Socialist Party (France)

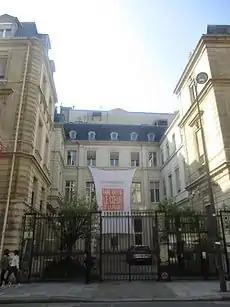
Rue de Solférino, a party seat in Paris which was sold to Apsys in December 2017 for 45.55 million euros

The Socialist Party decided to hold a presidential primary in 2017, against the backdrop of the unprecedented unpopularity of incumbent François Hollande, with a 4 percent approval rating, who announced on 1 December 2016 that he would not seek re-election, making him the first president of the Fifth Republic not to seek a second term. It was also set against the fragmentation of the left between three major candidates, with polls indicating that the party's candidate would come in fifth, behind the National Front's Marine Le Pen, François Fillon of the centre-right Republicans, Emmanuel Macron, former economy minister under Hollande who founded his centrist political movement, "En Marche!", and left-wing ex-Socialist Jean-Luc Mélenchon under the banner of La France insoumise. The primary was won by Socialist rebel Benoît Hamon, who defeated ex-Prime Minister Manuel Valls in the second round of the primary on 29 January 2017. Hamon finished fifth in the subsequent Presidential election, with 6.36% of the vote. In the 2017 legislative election that followed the election of President Emmanuel Macron, the Socialist party dropped from 280 to 30 seats in the National Assembly, leaving it in 4th place in terms of seats, and with 7.44% of the 1st round vote. The Parliamentary left group that it dominated (with 30 out of 45 seats after the election, down from 280 out of 331 seats before) finished as the 3rd largest group in the National Assembly. Following the election, Cambadélis resigned from the post of first secretary and Rachid Temal was appointed as acting secretary. The Socialist group was ultimately refounded as the New Left (NG).